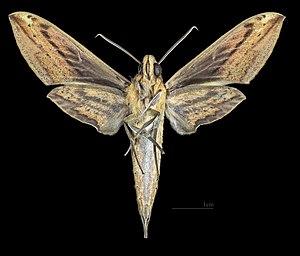
Xylophanes indistincta est une espèce de lépidoptères de la famille des Sphingidae, de la sous-famille des Macroglossinae, tribu des Macroglossini, sous-tribu des Choerocampina, et du genre Xylophanes.